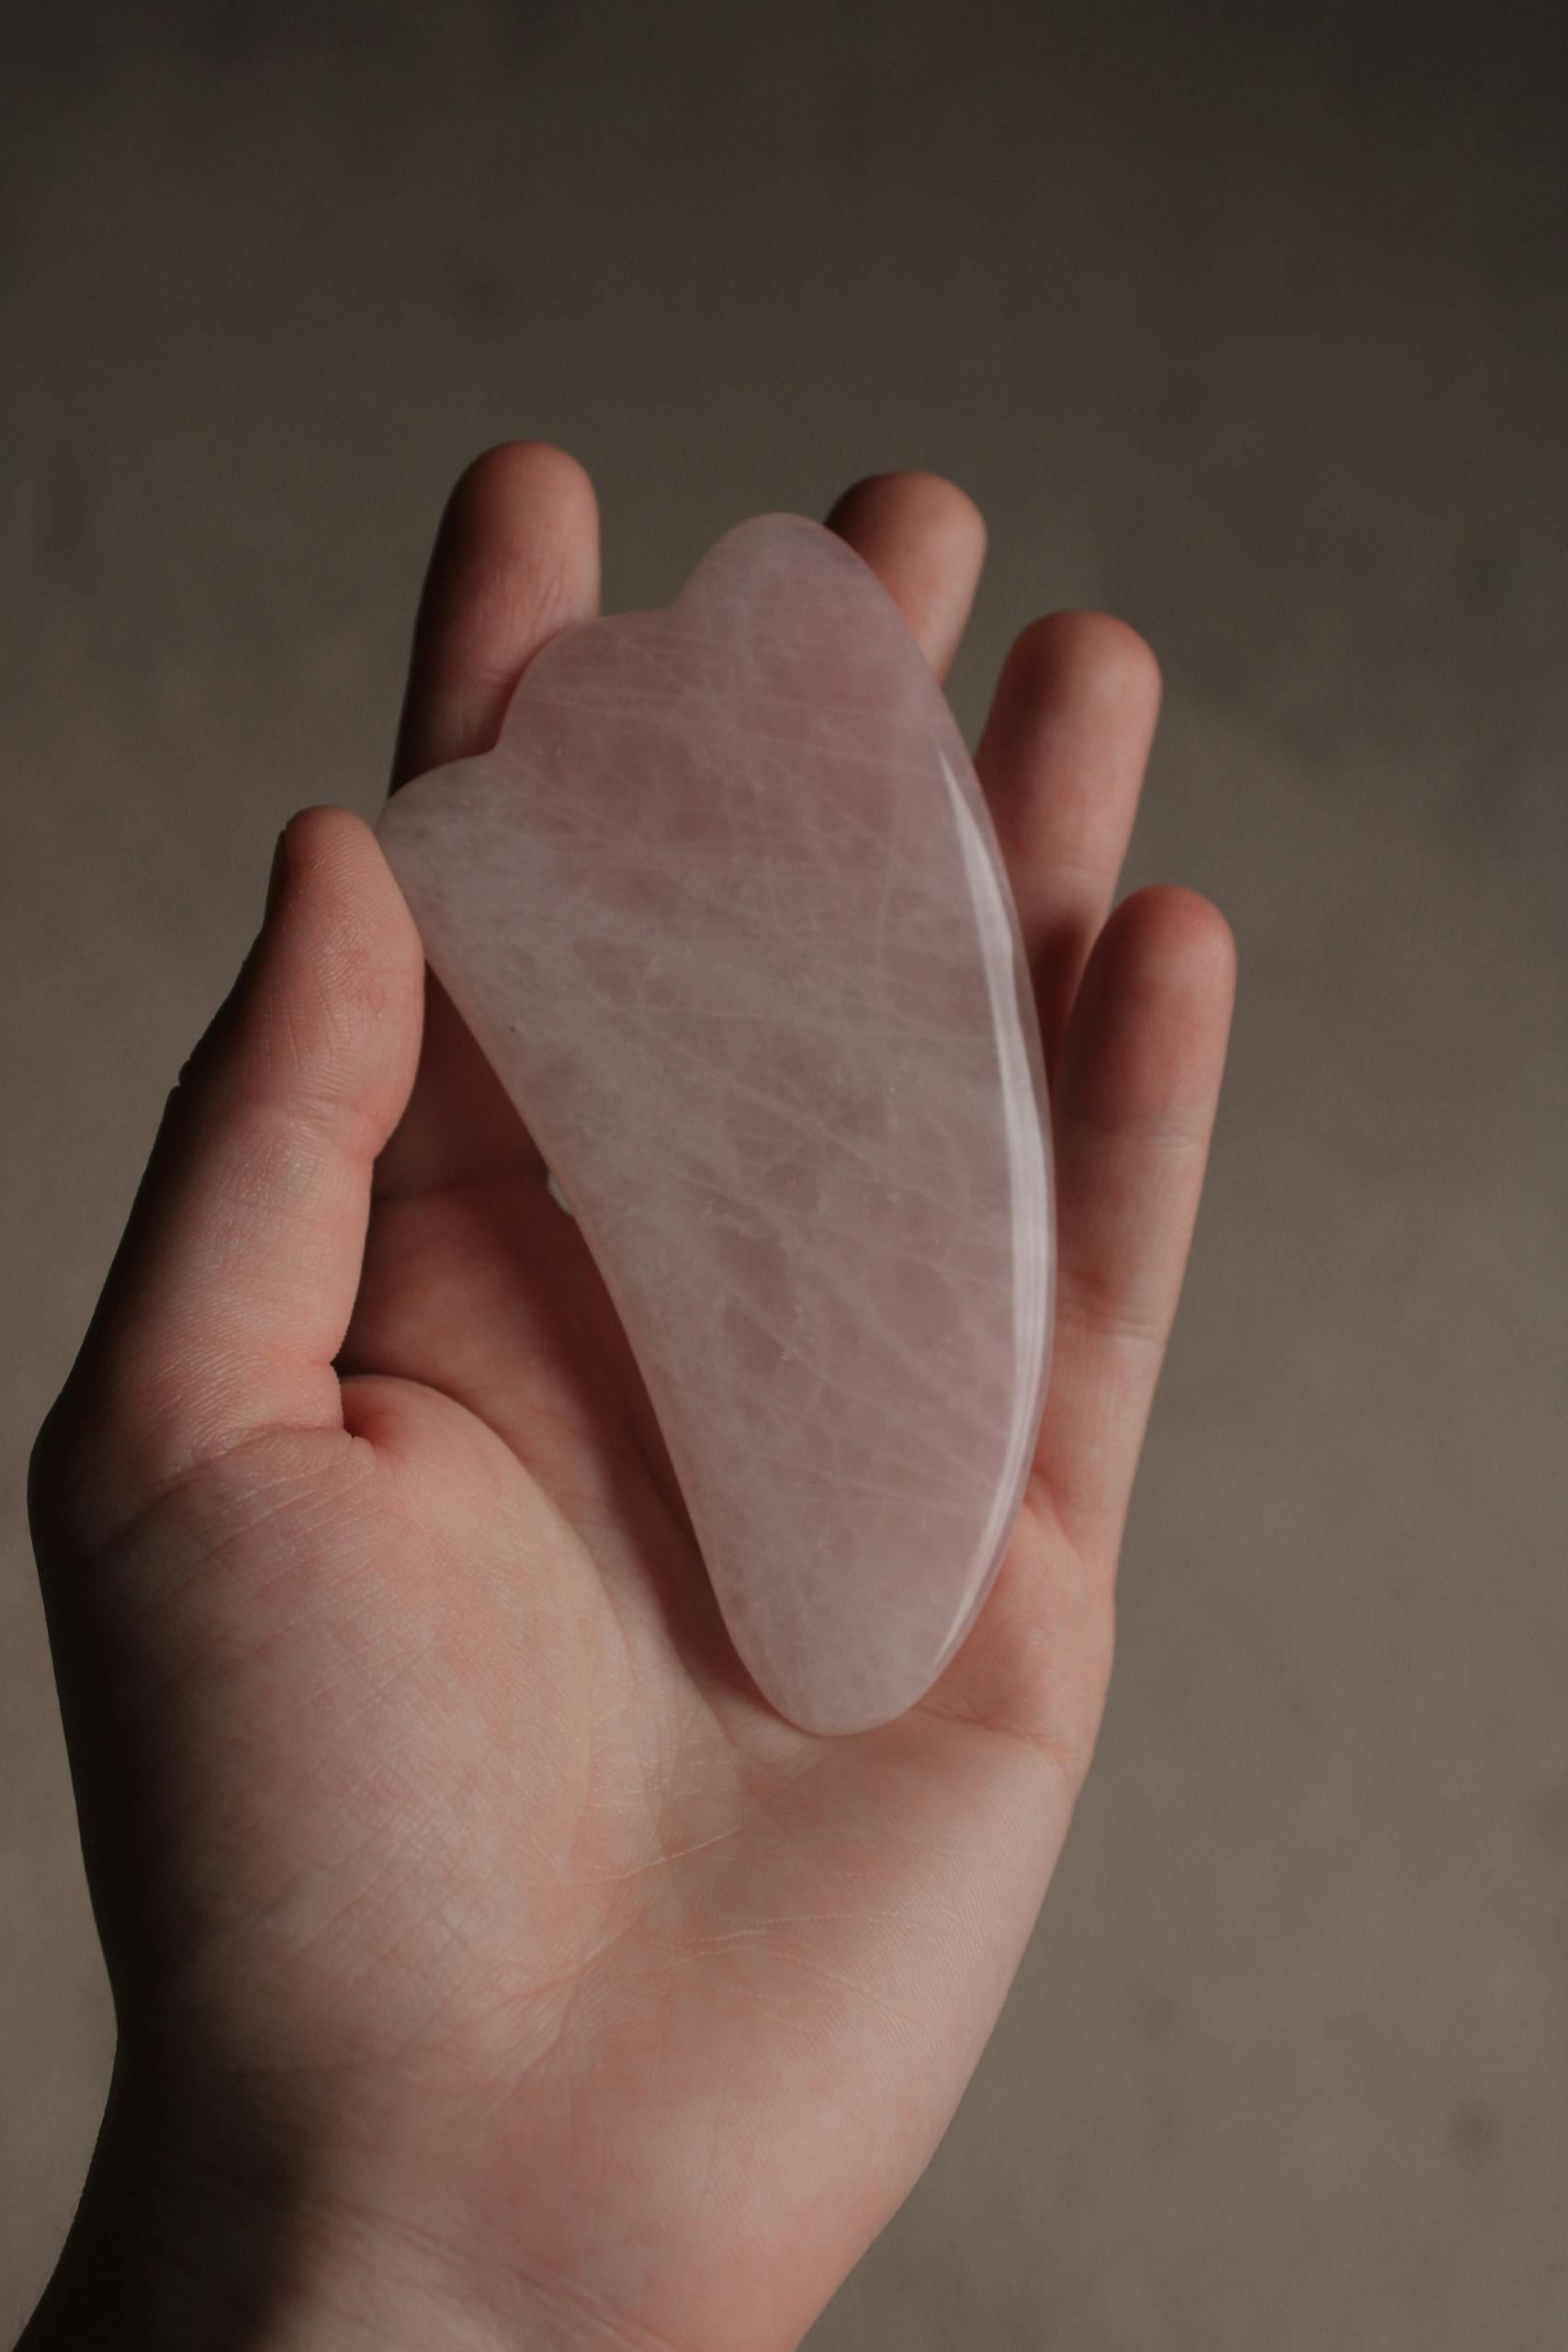
woman, gesture, finger, thumb, wood, foot, nail, wrinkle, flesh, hardwood, art, window